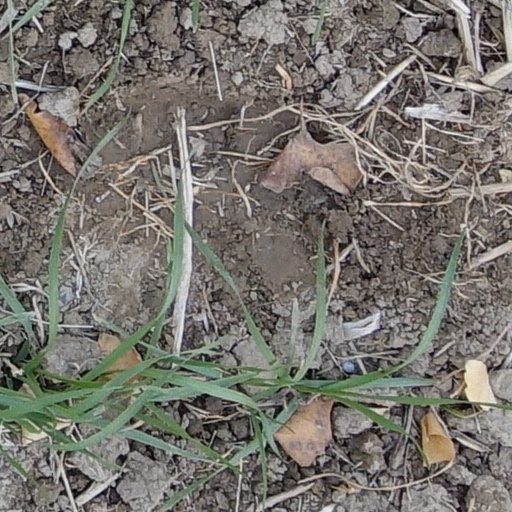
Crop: wheat